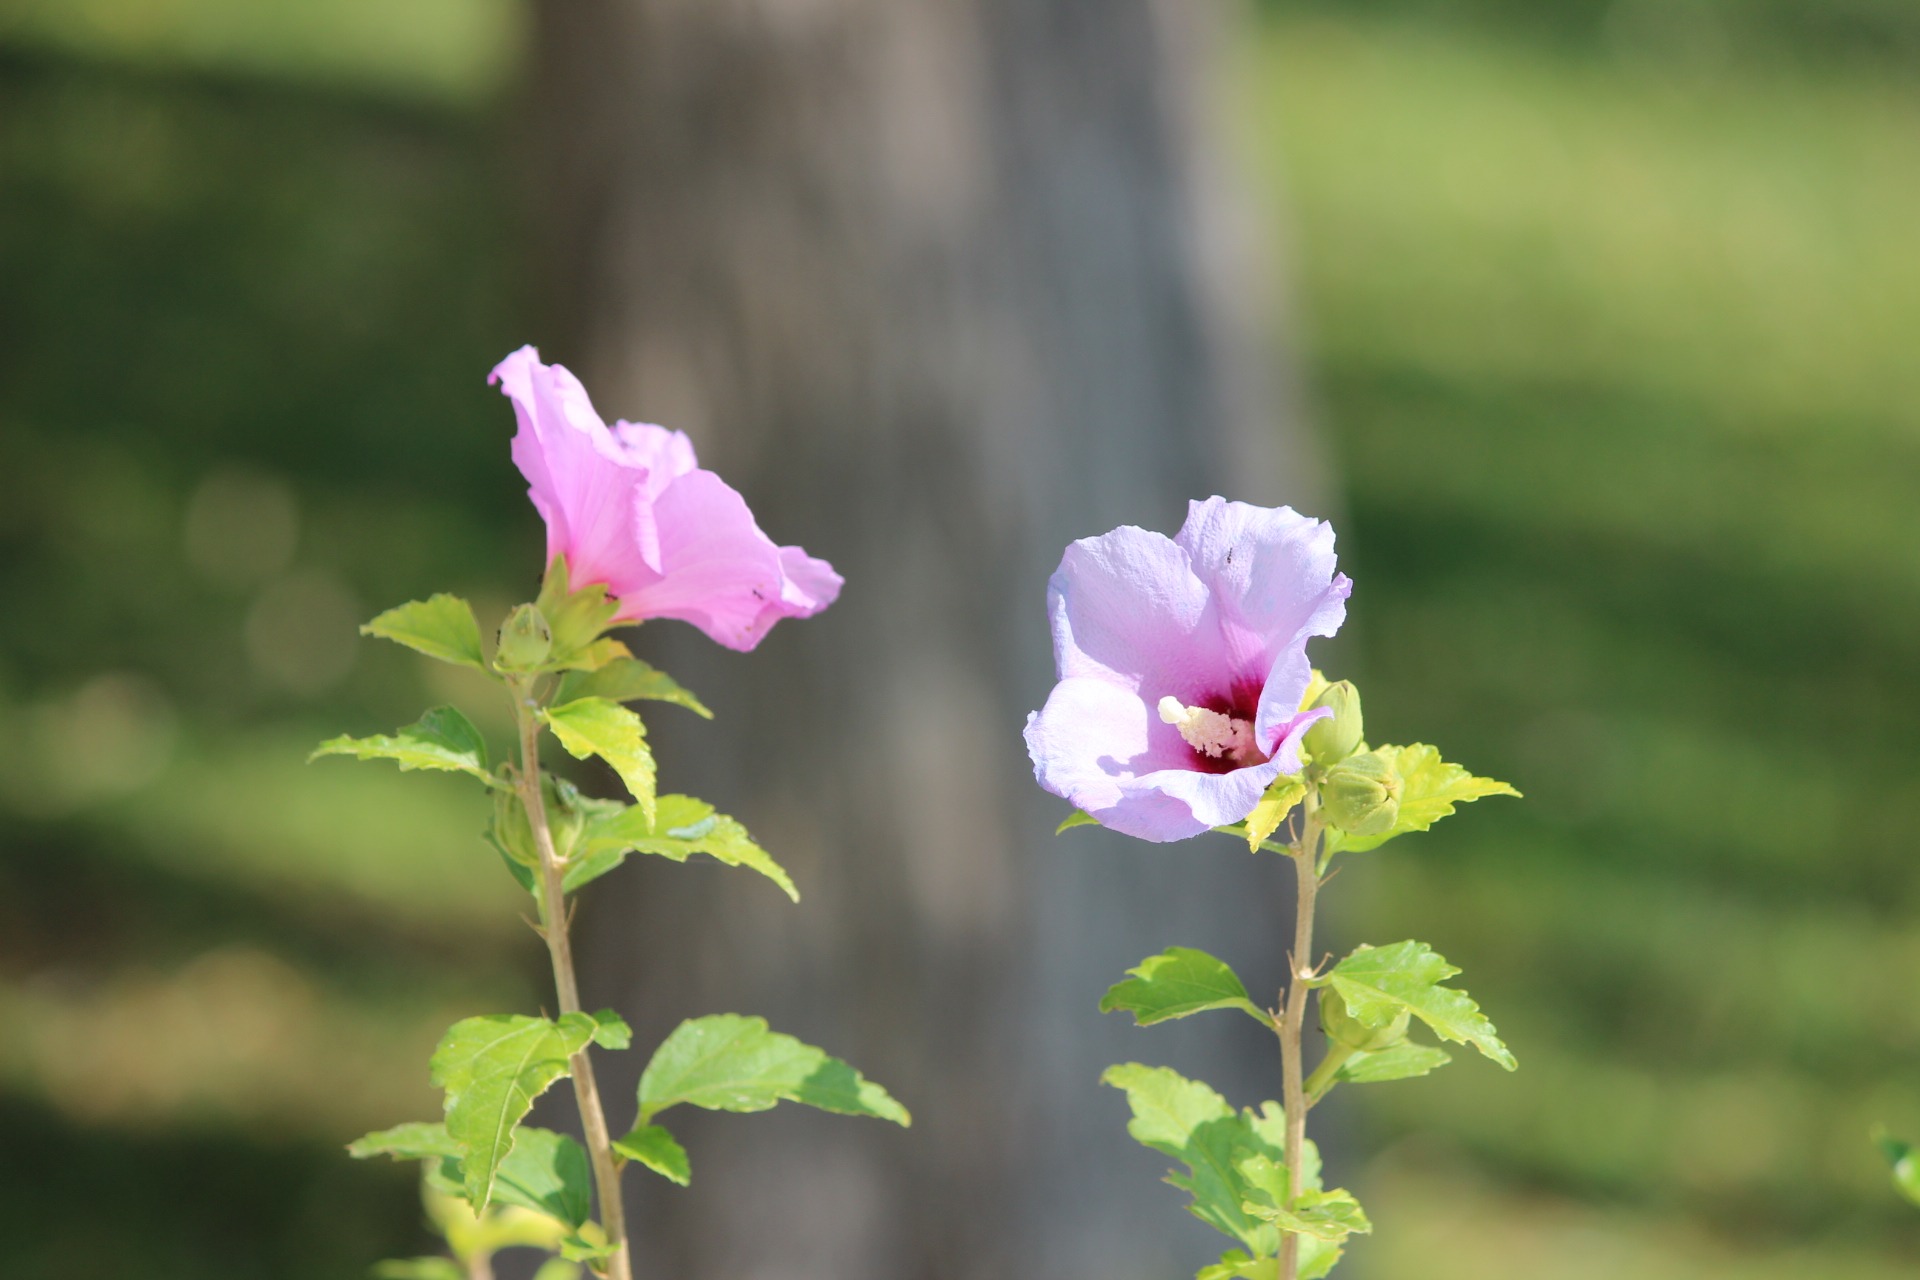
nature, blossom, plant, leaf, flower, petal, green, botany, flora, perennial, wildflower, macro photography, flowering plant, land plant